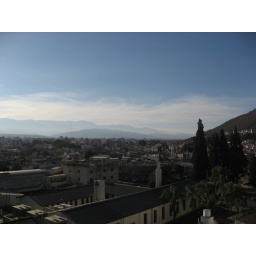
The view from the cable car heading up a mountain near Salta